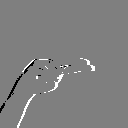
ASL letter: h